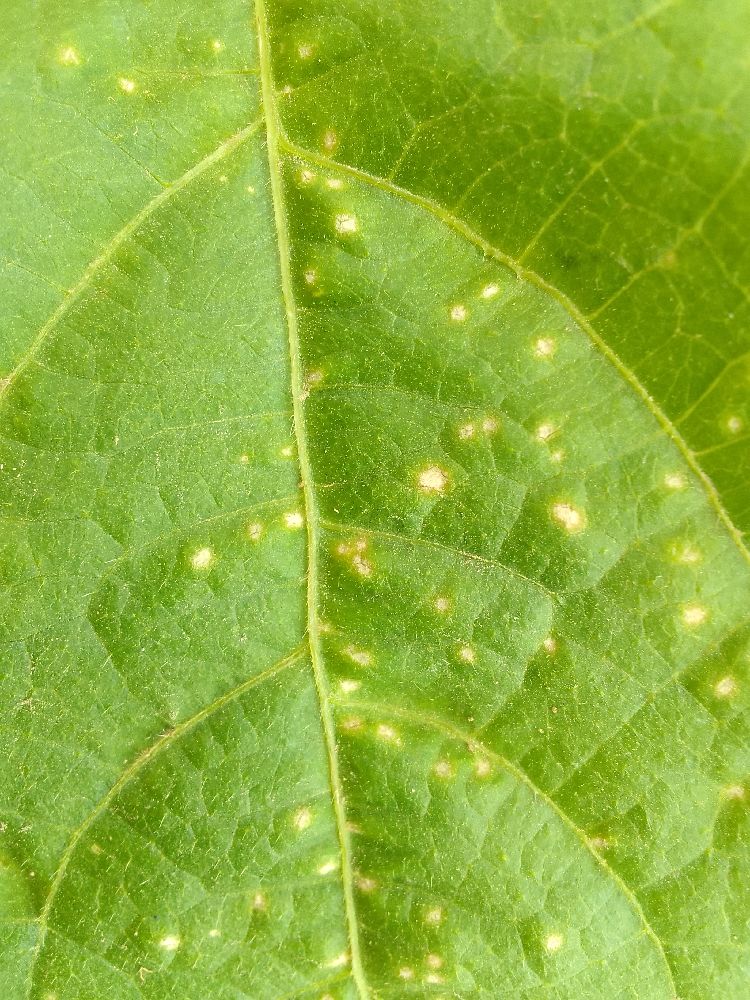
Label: rust